Charlotte Cushman

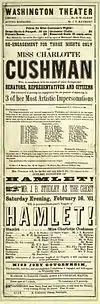
Poster advertising Cushman's appearance as Hamlet in February, 1861.

Emma Stebbins moved in with Cushman shortly after the break-up. Cushman traveled to America for a short tour a couple of months later. Although Cushman maintained that she was devoted to Stebbins, she became involved with another woman not long after her relationship with Stebbins began. Cushman met an 18-year-old actress, Emma Crow, the daughter of Wayman Crow, and fell for her. The two women began an affair, and Cushman often called her "my little lover".